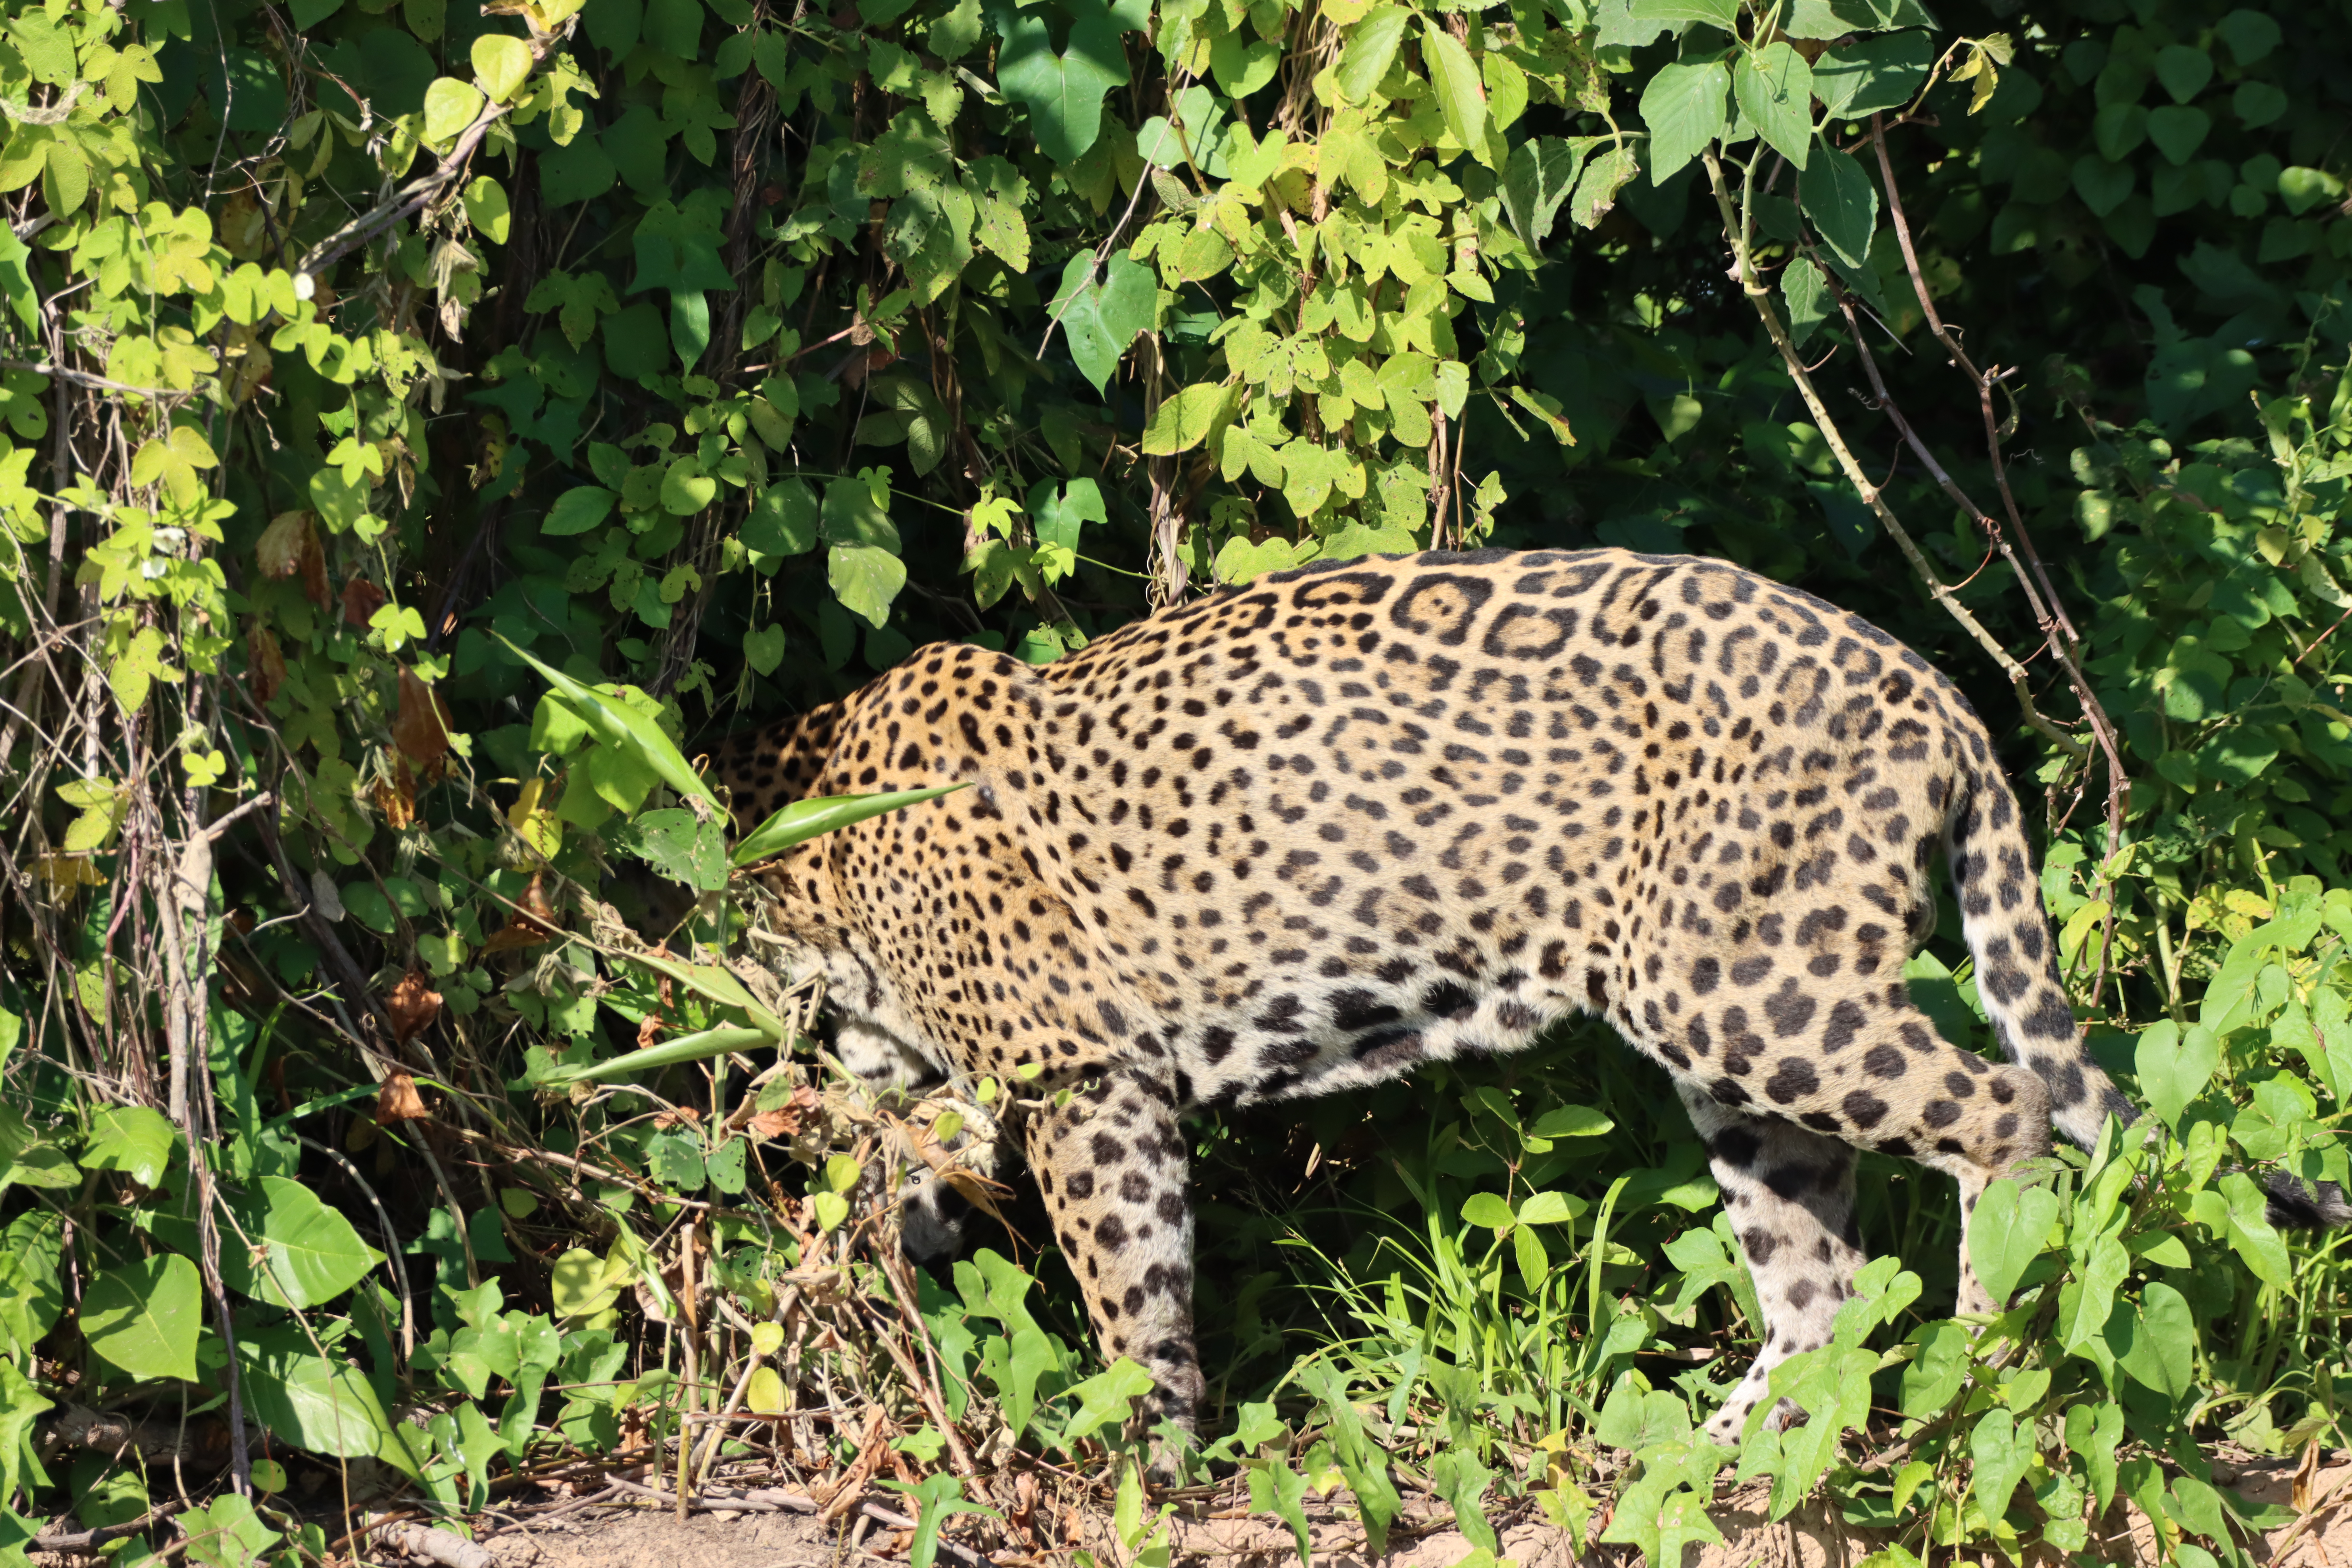
Jaguar: Kwang